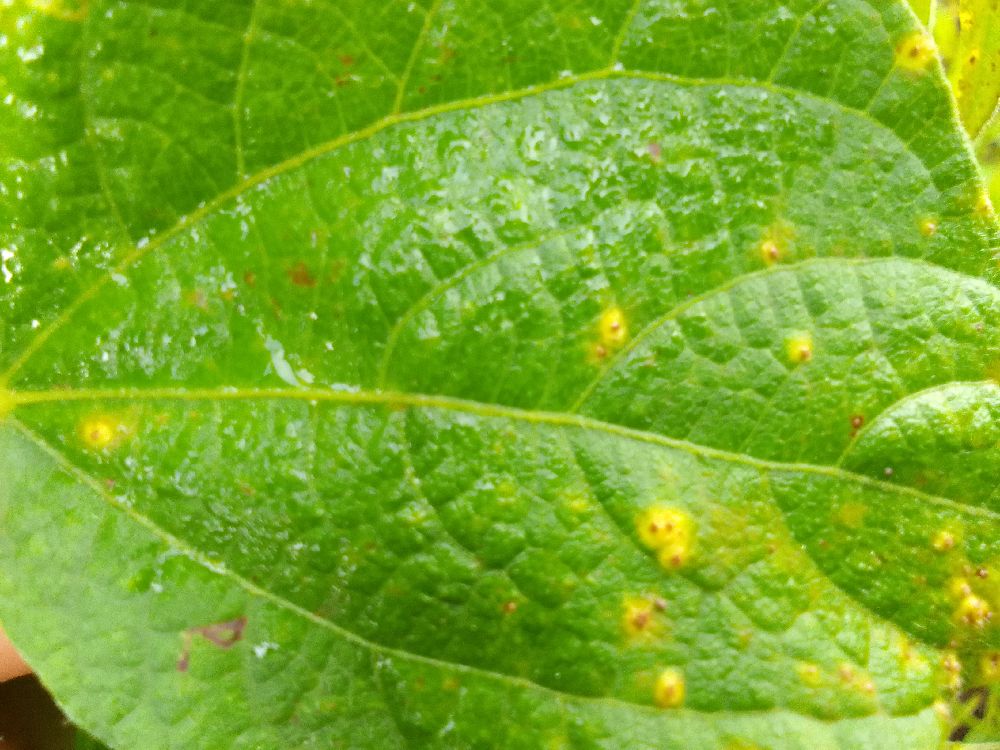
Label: rust